2018 Asian Men's Youth Handball Championship

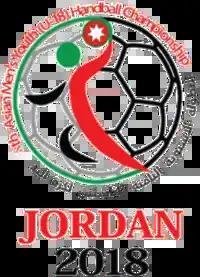
Logo of 8th Asian Men's Youth (U-19) Handball Championship

The 2018 Asian Men's Youth Handball Championship was the 8th edition of the championship held from 16 to 26 September 2018 at Amman (Jordan) under the aegis of Asian Handball Federation. It was the third time in history that championship was organised in Jordan by the Jordan Handball Federation. The top four teams qualified for the 2019 Men's Youth World Handball Championship to be held in Republic of Macedonia.